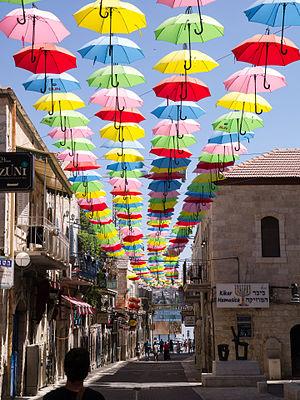
Mamilla est un quartier de Jérusalem-ouest en Israël, situé au nord de la vallée du Hinnom qui relie la ville moderne à la porte de Jaffa et à la Vieille Ville.